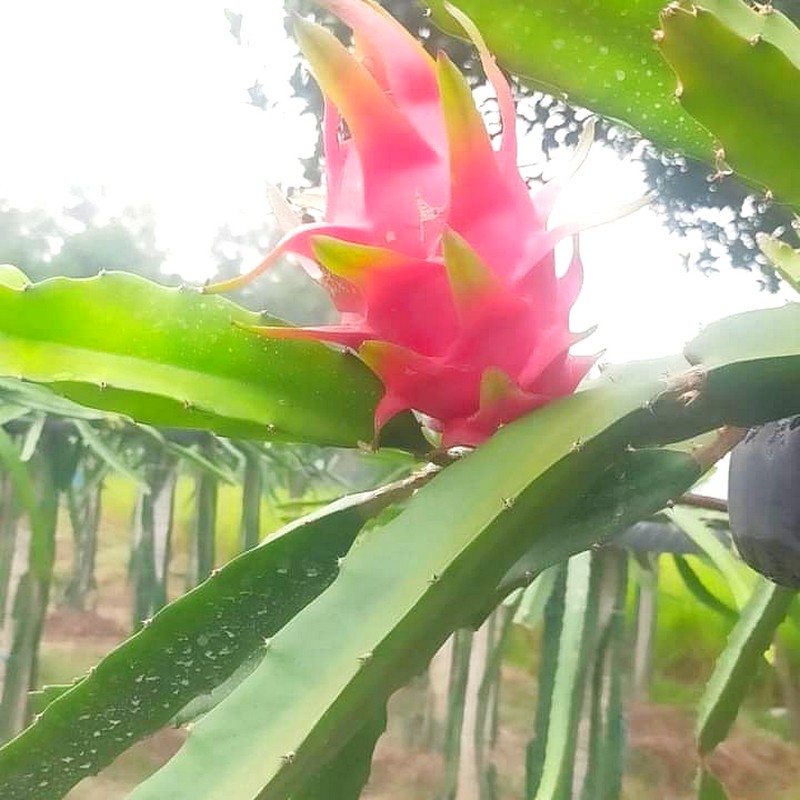
Label: Mature Dragon Fruit